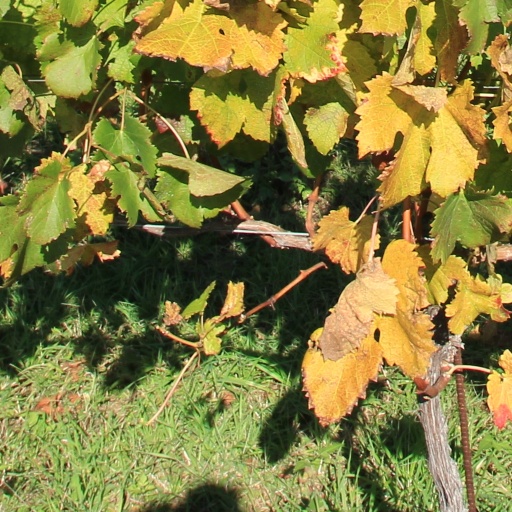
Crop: grape